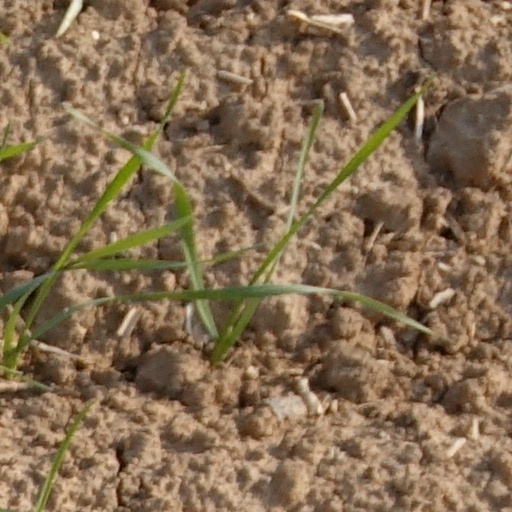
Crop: wheat